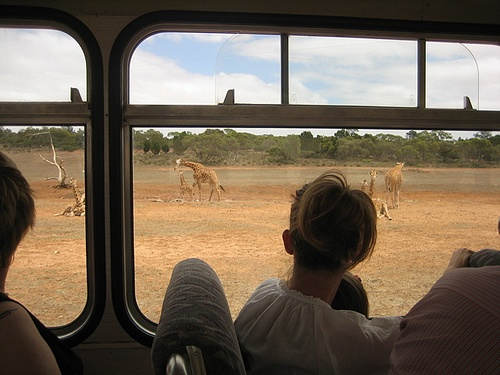
some people on a bus looking out the window at some giraffes
some people that are staring out of a window at some giraffes
Tourists looking out vehicle windows at giraffes in open field.
A female looking out of a bus window at several giraffes.
People riding a bus looking out of bus windows at giraffes.